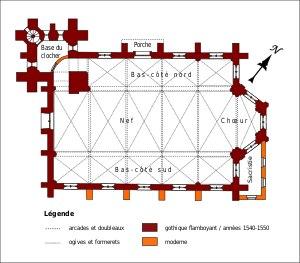
L'église Saint-Germain-de-Paris est une église catholique paroissiale située à Mézy-sur-Seine, dans les Yvelines, en France.. Fondée à la fin du XIIᵉ siècle, elle a été incendiée et en partie détruite sous la guerre de Cent Ans, puis bénéficié d'une reconstruction intégrale au milieu du XVIᵉ siècle, avec une nouvelle consécration en 1554. L'église Saint-Germain représente ainsi l'une des rares églises entièrement rebâties dans le style gothique flamboyant dans le Vexin français. Les influences de la Renaissance, en plein essor à la période de la reconstruction, se limitent encore à la modénature dans le chœur, et au remplage d'une partie des fenêtres. L'ordonnancement des élévations latérales de la nef, avec un étage de fenêtres hautes, est probablement hérité de l'édifice précédent, et les grandes arcades sont apparemment les arcades du début du XIIIᵉ siècle retaillées. L'architecture n'offre aucun élément remarquable, et est en somme assez rustique. L'église vaut surtout pour la belle ampleur du vaisseau central.